Knee pad

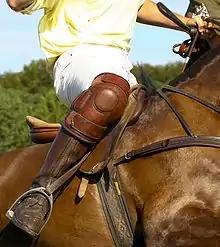
Knee pads are standard PPE for polo players

Knee pads are worn in many recreational and sporting activities such as cycling, rollerskating, skateboarding, cricket, volleyball, handball, basketball, gridiron football, polo, dancing, etc. In polo, knee pads serve primarily to protect the rider's knee when "riding off" an opponent.